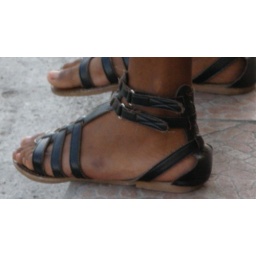
Girl barefoot in black leather gladiator sandals on the road / in bus (#5)